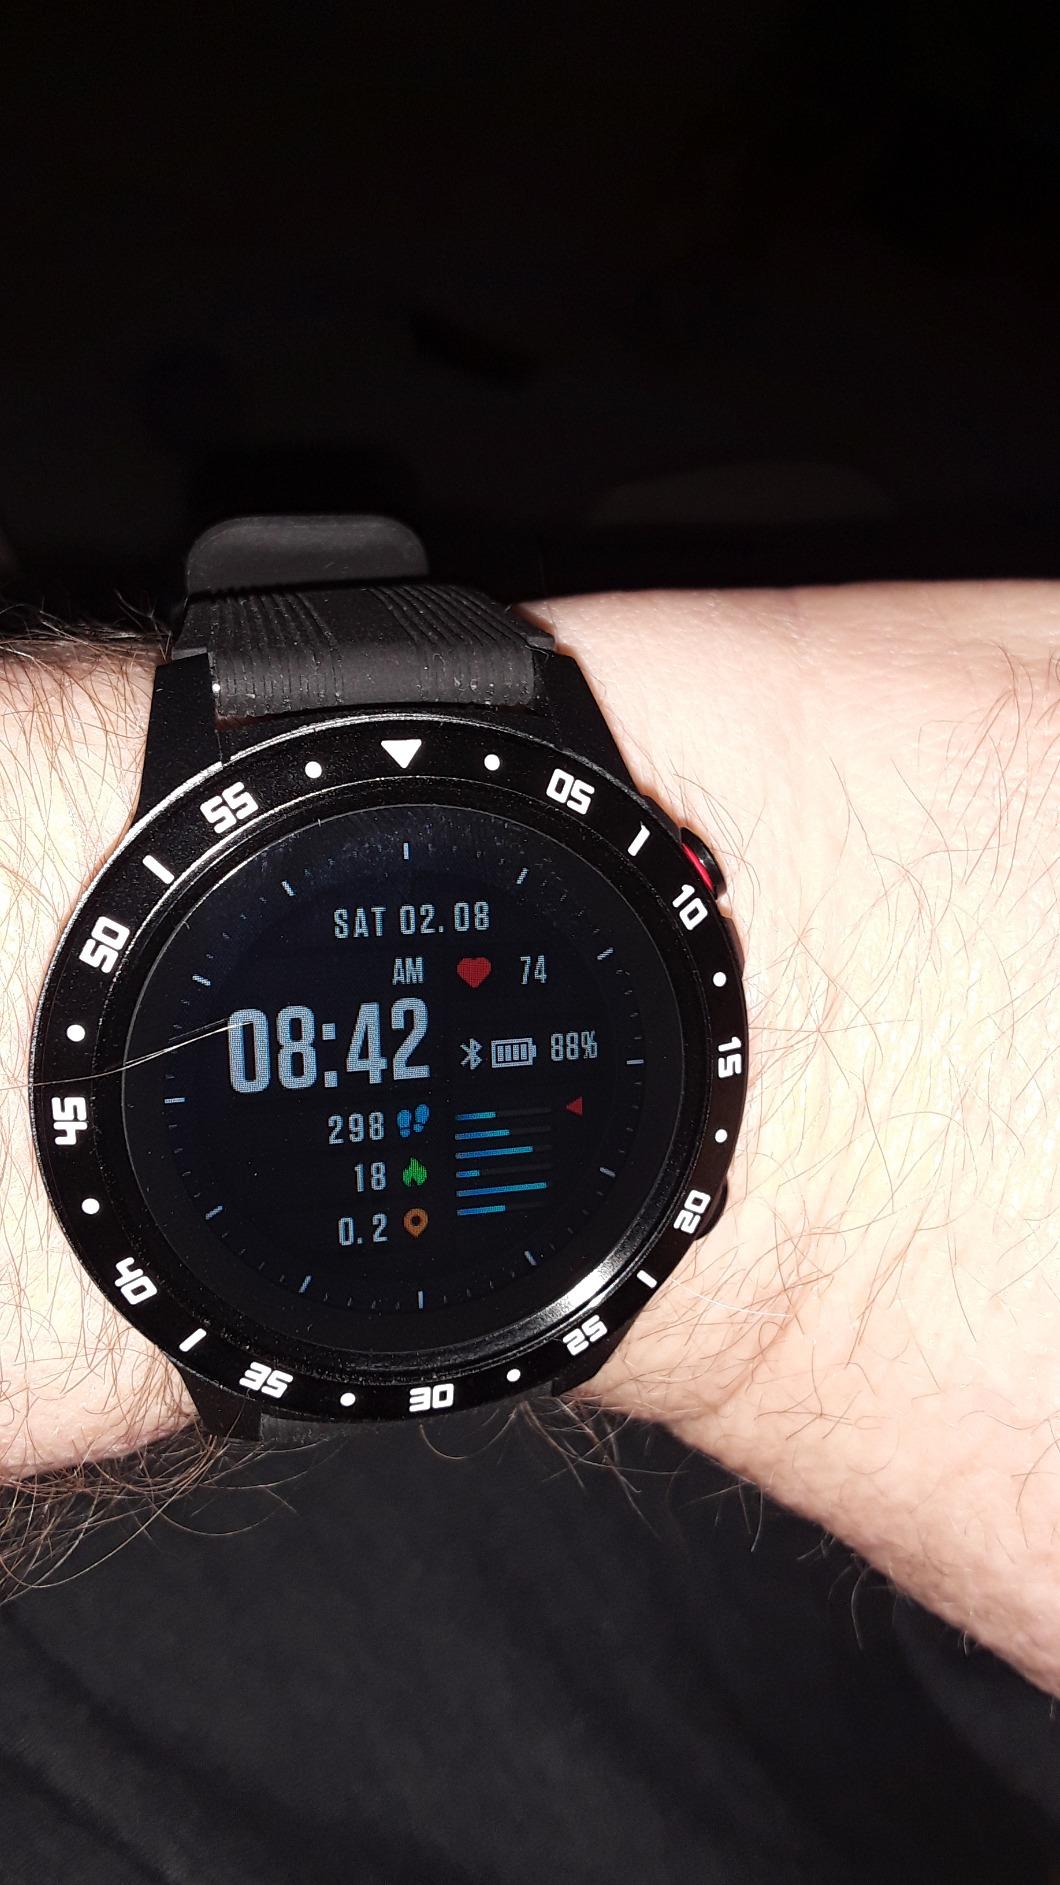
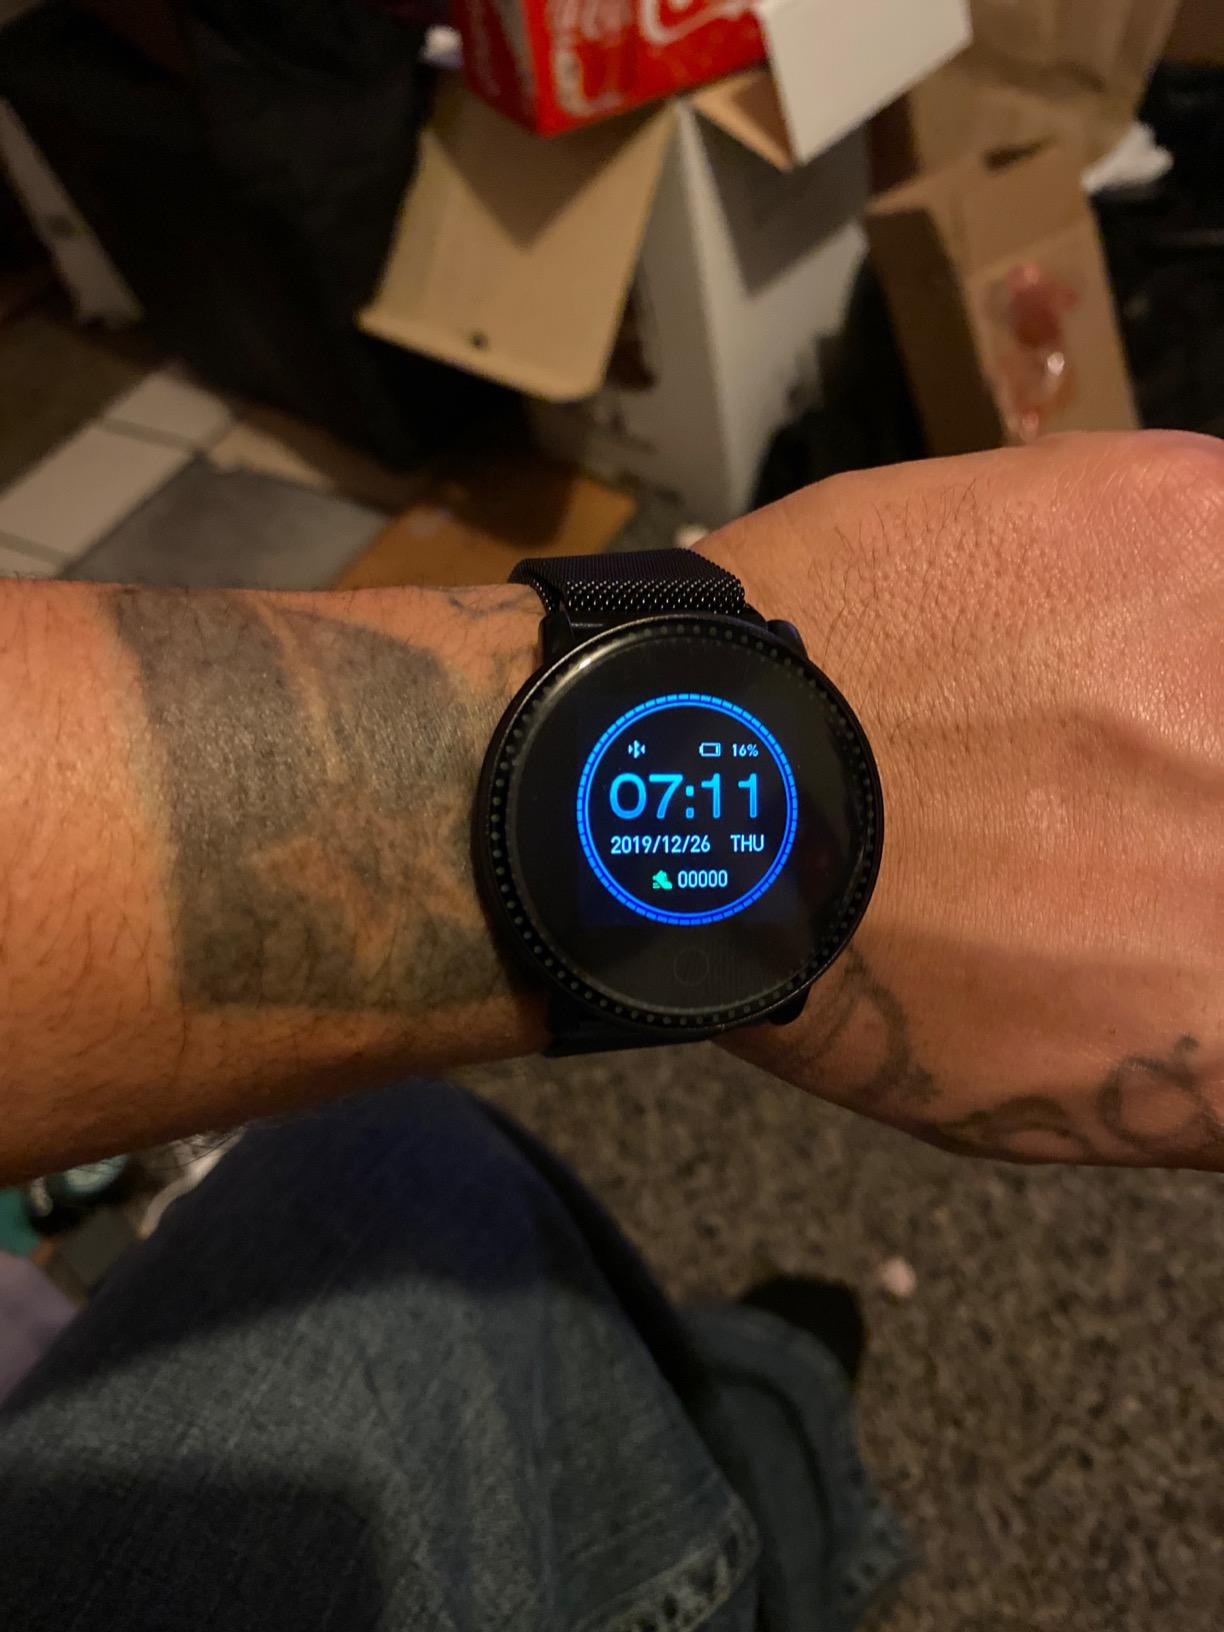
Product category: smartwatch
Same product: no